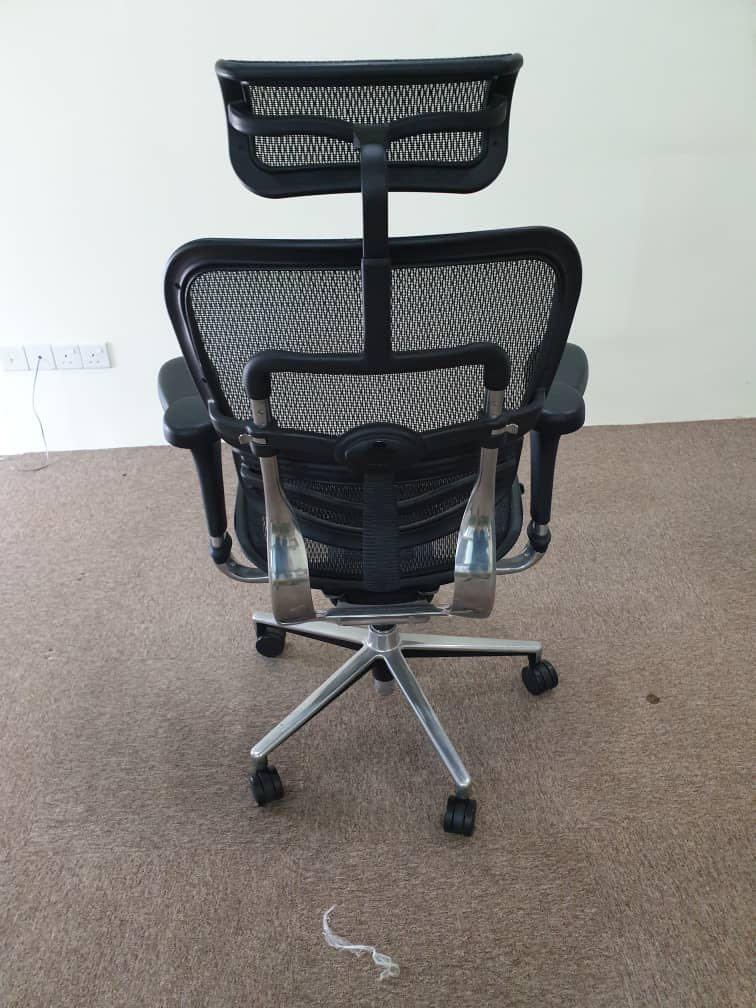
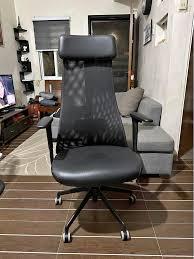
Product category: items_chair
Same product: no